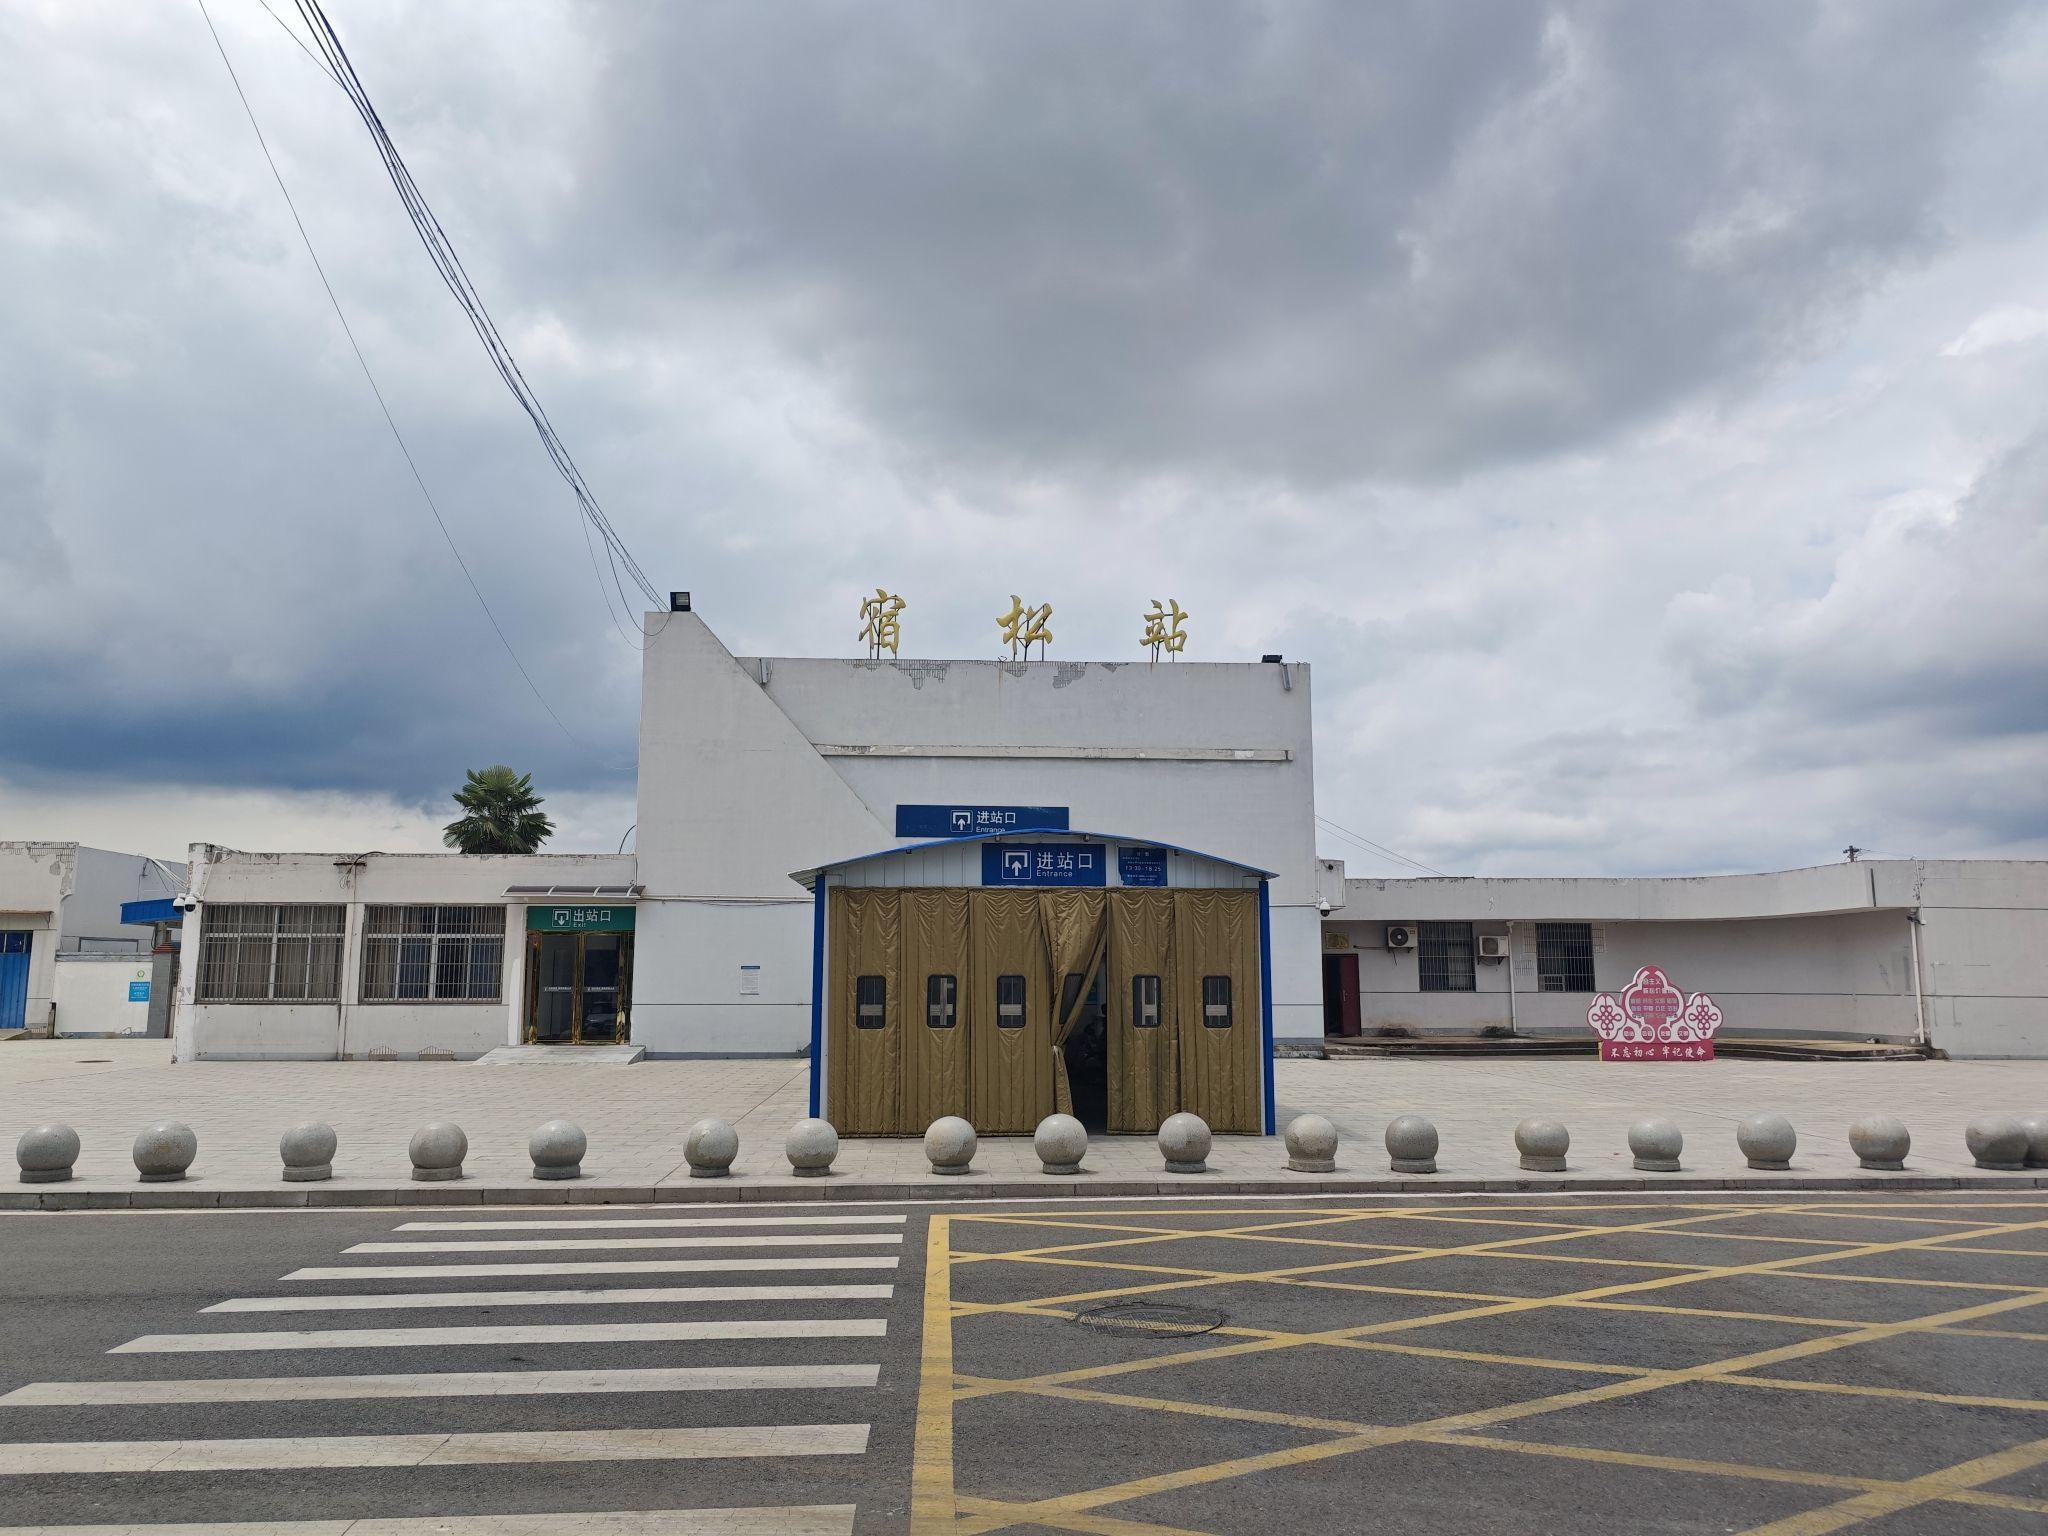
地标名称：宿松站
所在城市：安庆市·宿松县